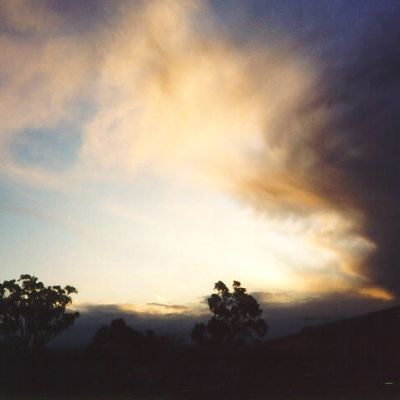
Cloud type: Nimbostratus (Ns)